Answer in natural language. Considering the relative positions, is Statue above or below modern brown dresser with six drawers? Choose between the following options: above or below
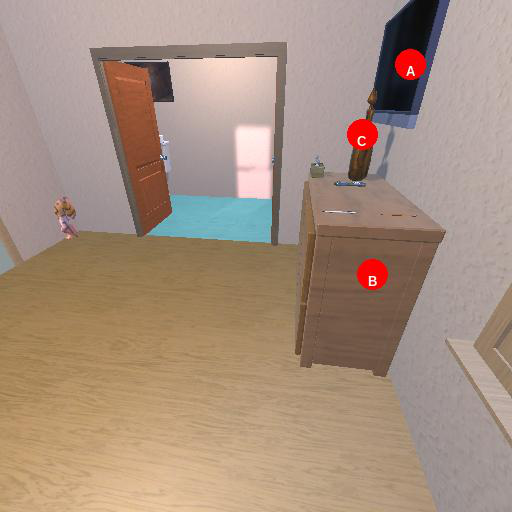
<answer>above</answer>